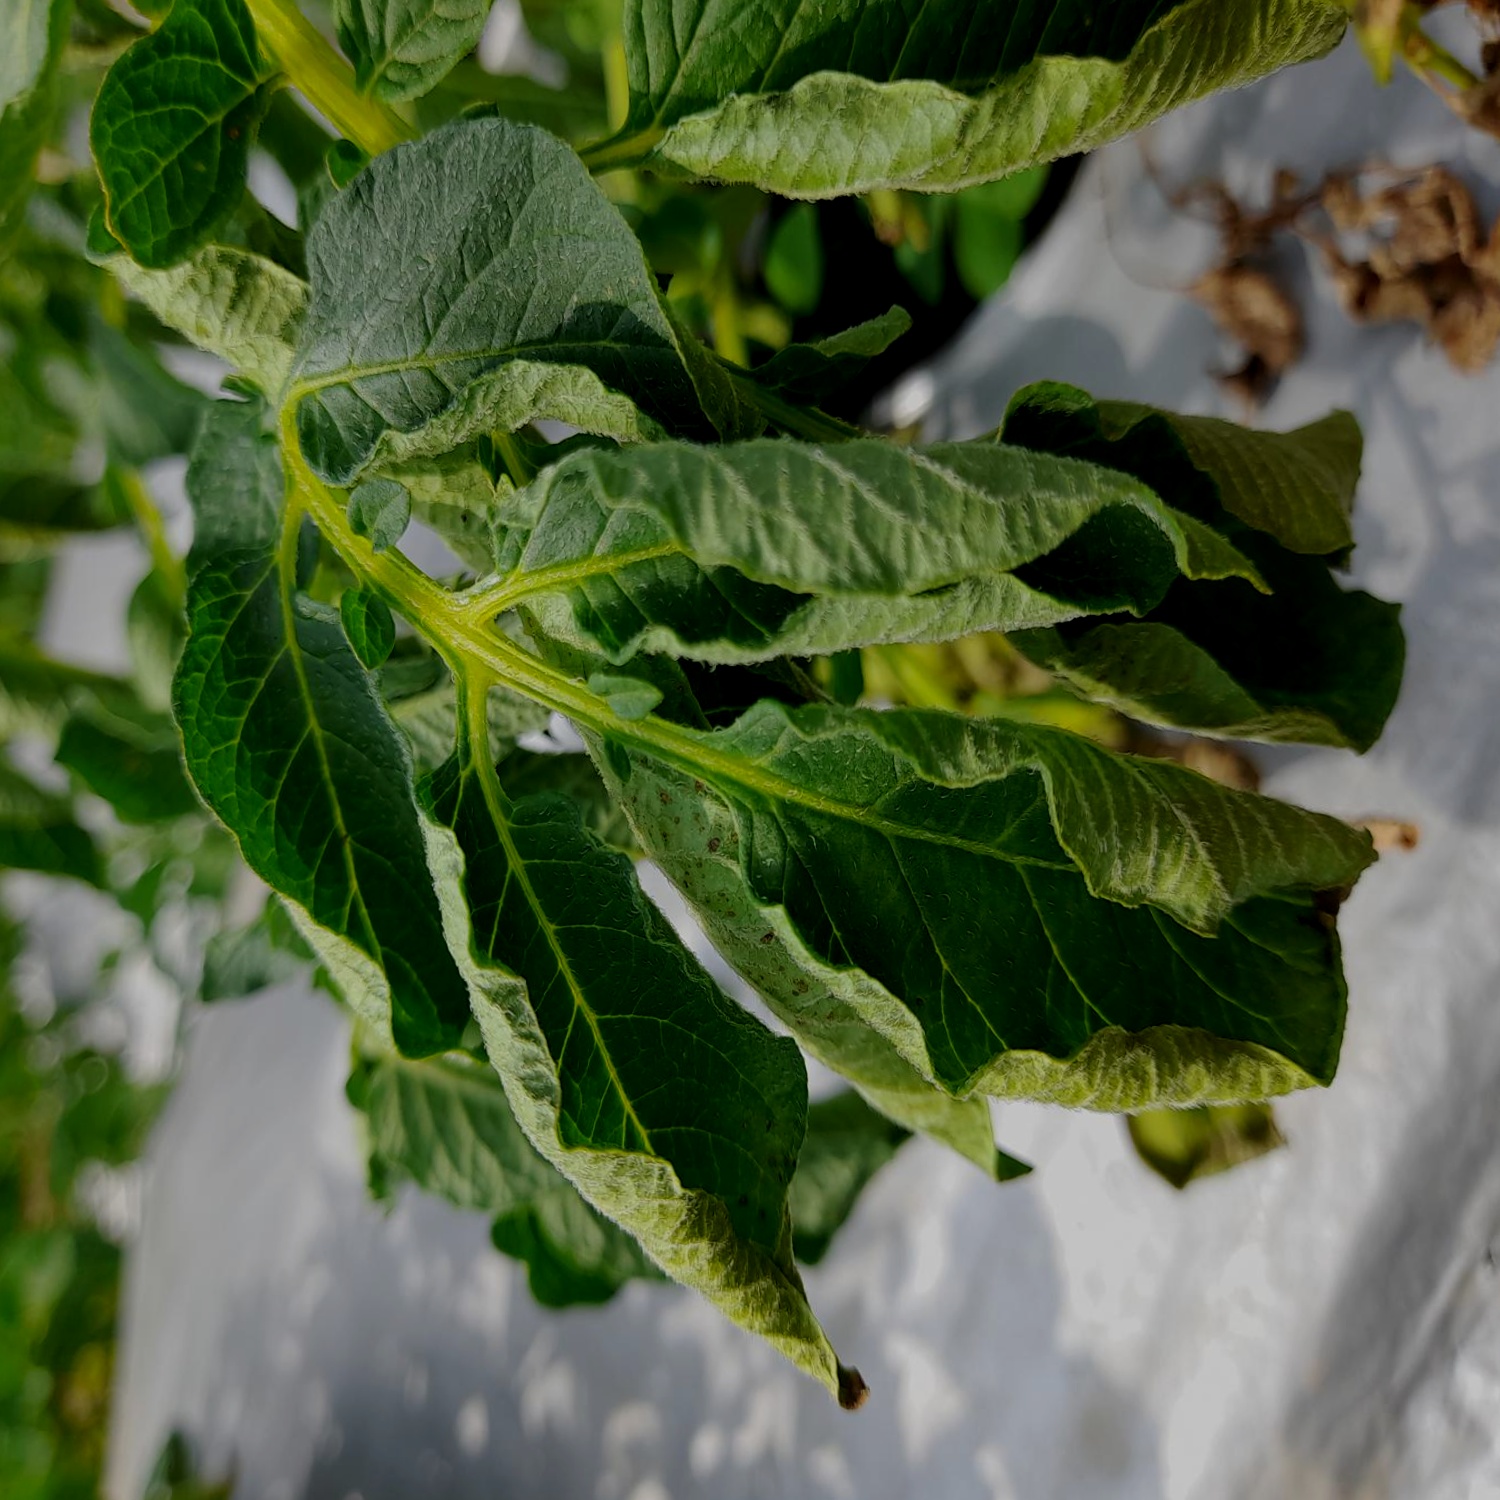
Etiqueta: Pudricion_Parda